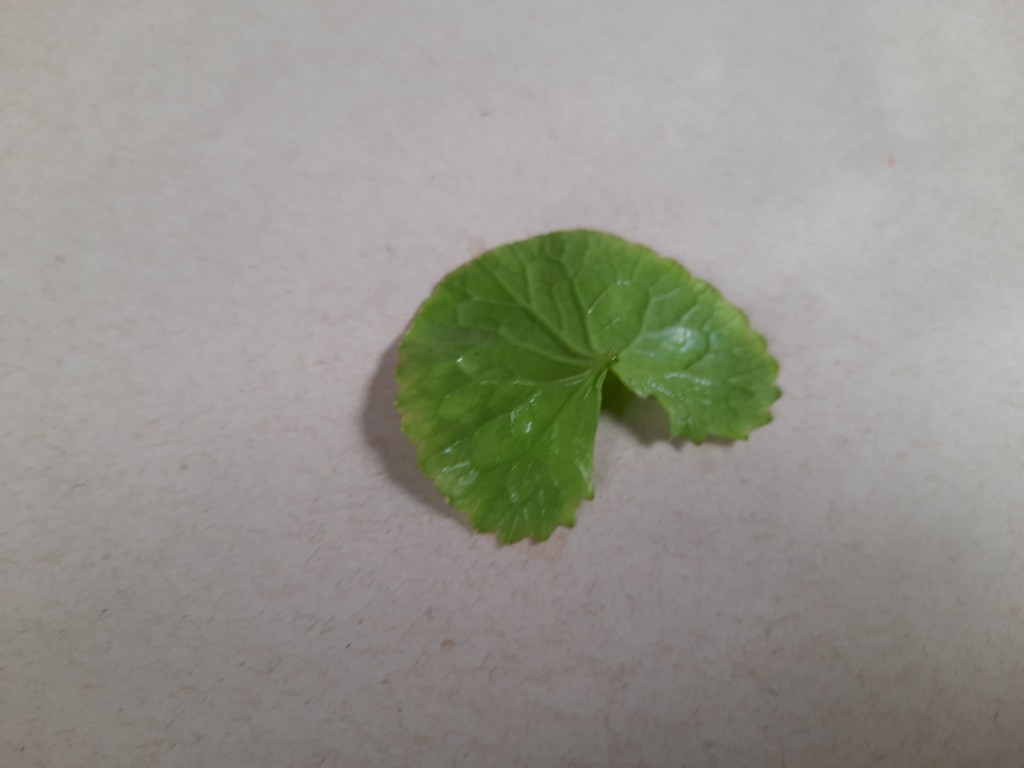
Label: Healthy